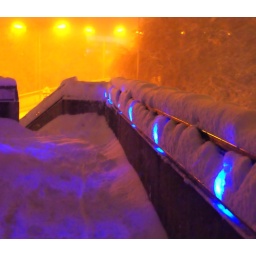
orange and blue lights in the snow